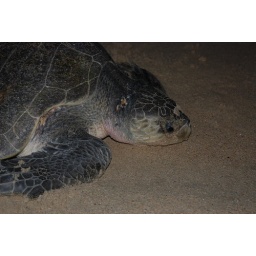
An olive ridley turtle nests on a remote beach near Cabo Pulmo, Baja California Sur.